Tree of Jesse

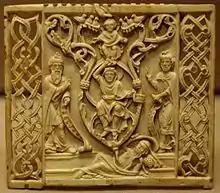
A comb from Bavaria, c. 1200

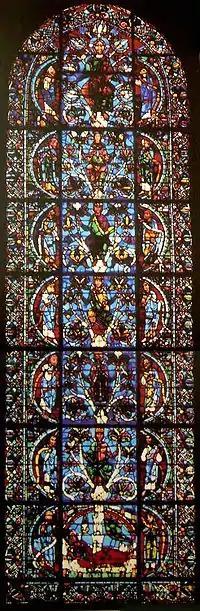
The oldest complete Jesse Tree window is in Chartres Cathedral, 1145.

The Jesse window of 1892 by Lavers & Westlake is a colourful design. All the figures are seated in the vine except for the Virgin Mary who is seated within a flowering virga, outside the vine. Above her head are seven doves representing the seven gifts of the Holy Spirit. The figures in the window are; in the first light – Hezekiah, Solomon, Melchizedek. Middle light – Jesse, David, the Virgin and Christchild on her knee. Third light – Jehoshaphat, Asa, and Isaiah. The three light window is dedicated to the Honourable J J Carnagie born 8 July 1807 died 18 January 1892, placed in the church by Henry Allen Rolls (brother of the co-founder of Rolls-Royce Limited) in 1892.